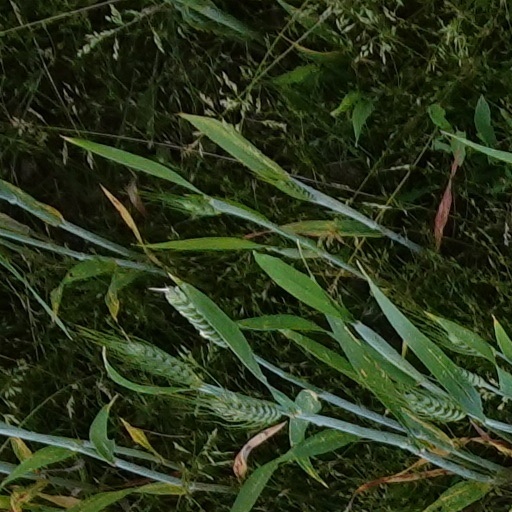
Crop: wheat